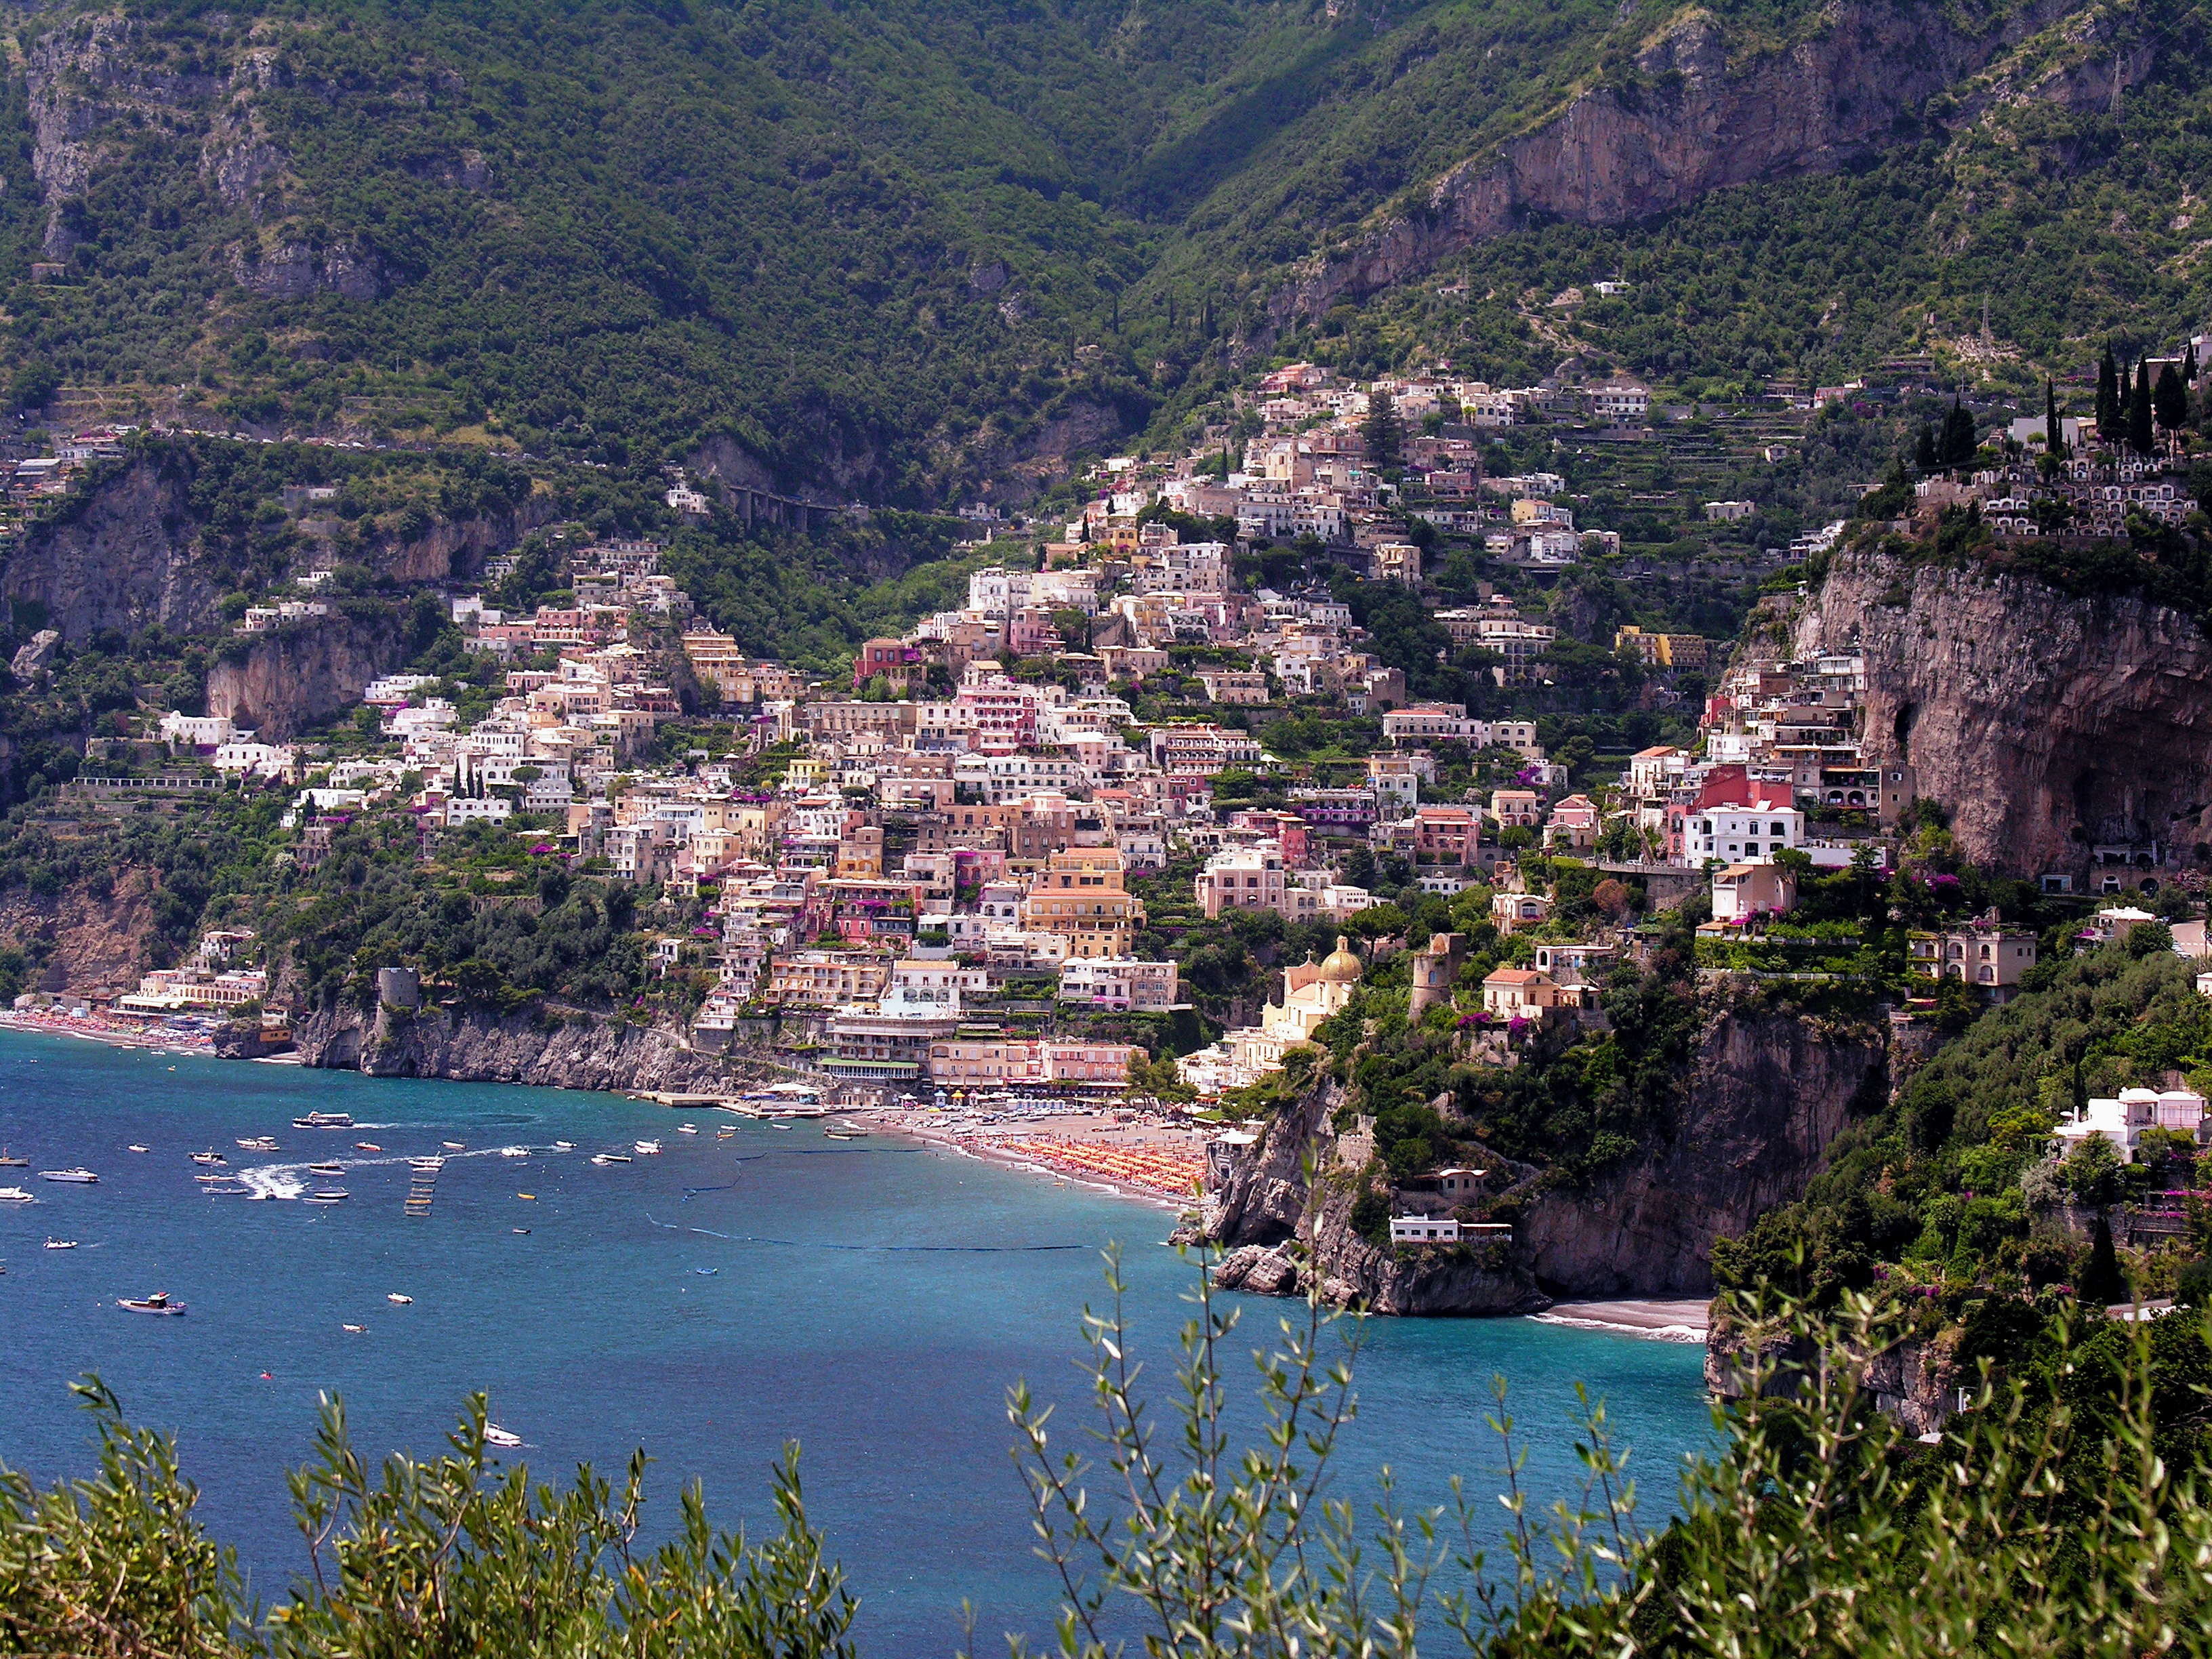
italy, coast, body of water, sea, mountain village, sky, promontory, water, city, village, bay, tree, tourism, mount scenery, mountain, river, hill station, lake, cape, cliff, landscape, plant, inlet, rock, reservoir, cove